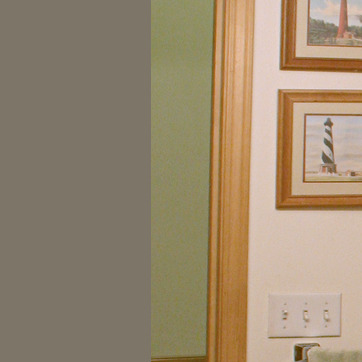
Material: mirror